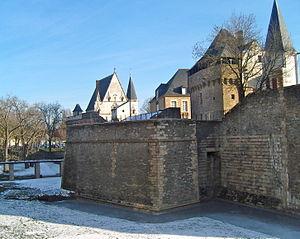
Château des ducs de Bretagne
Le château des ducs de Bretagne est un château défensif et de plaisance situé à Nantes, dans le département de la Loire-Atlantique en France. Classé monument historique depuis 1840, il a principalement été construit au XVᵉ siècle mais il comprend aussi des éléments datant du XIVᵉ au XVIIIᵉ siècle.